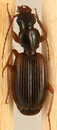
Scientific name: Cymindis neglecta
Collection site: Bartlett Experimental Forest NEON (BART), plot BART_031